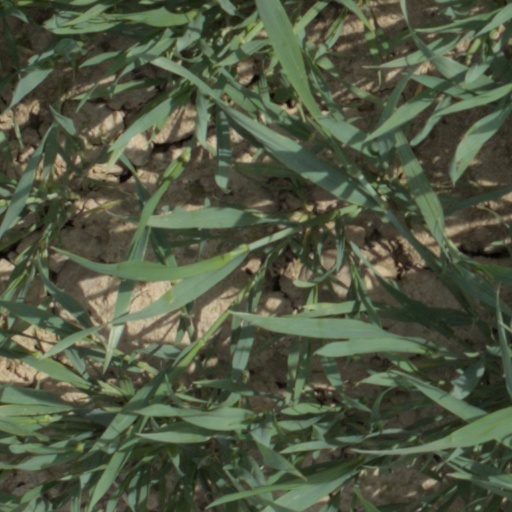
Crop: wheat